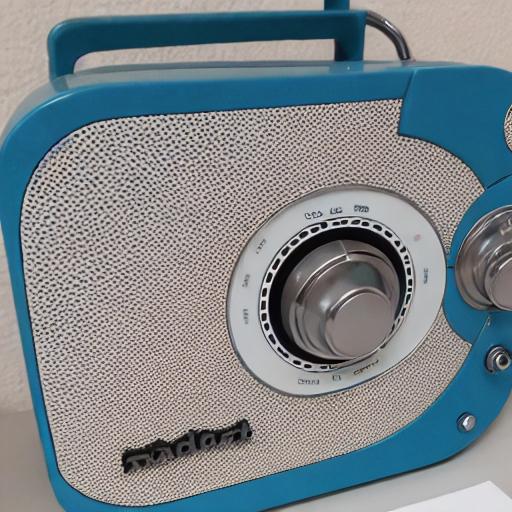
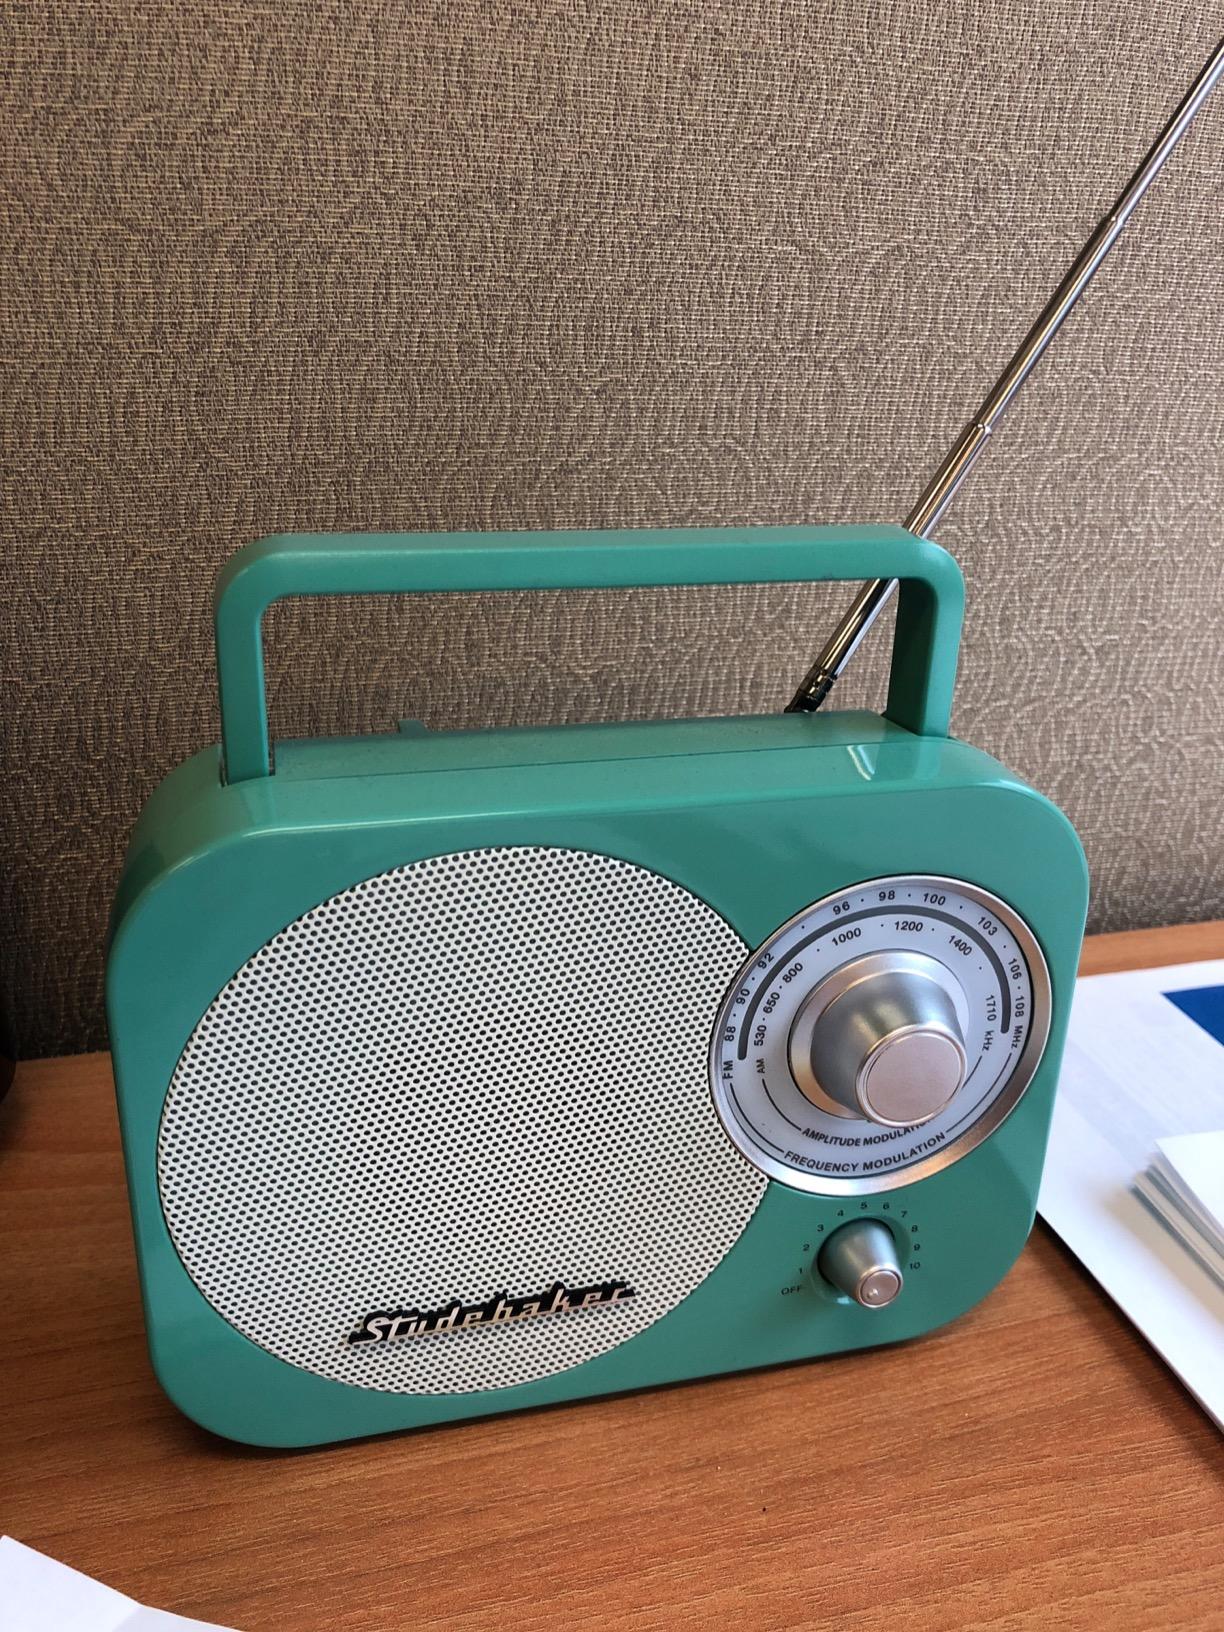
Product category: radio
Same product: no